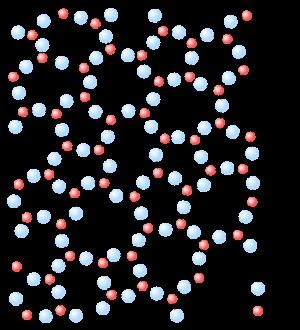
La silice est la forme naturelle du dioxyde de silicium qui entre dans la composition de nombreux minéraux.